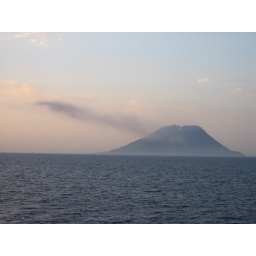
The dark cloud of stuff in the sky is smoke and soot from Stromboli